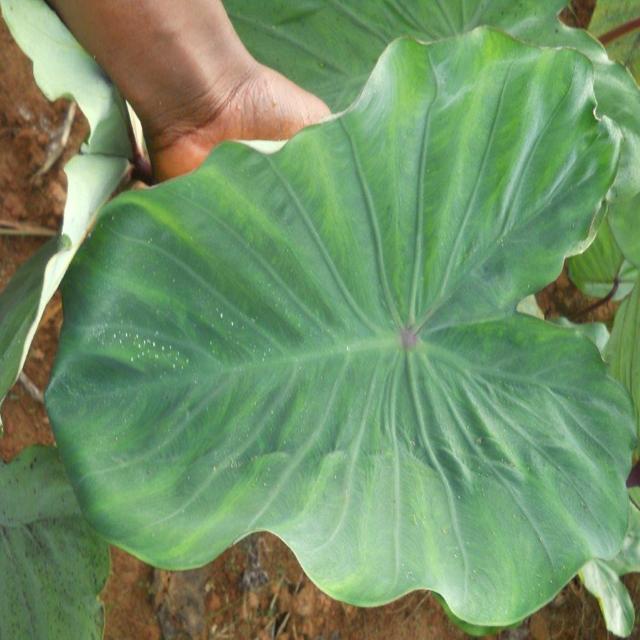
Label: Healthy